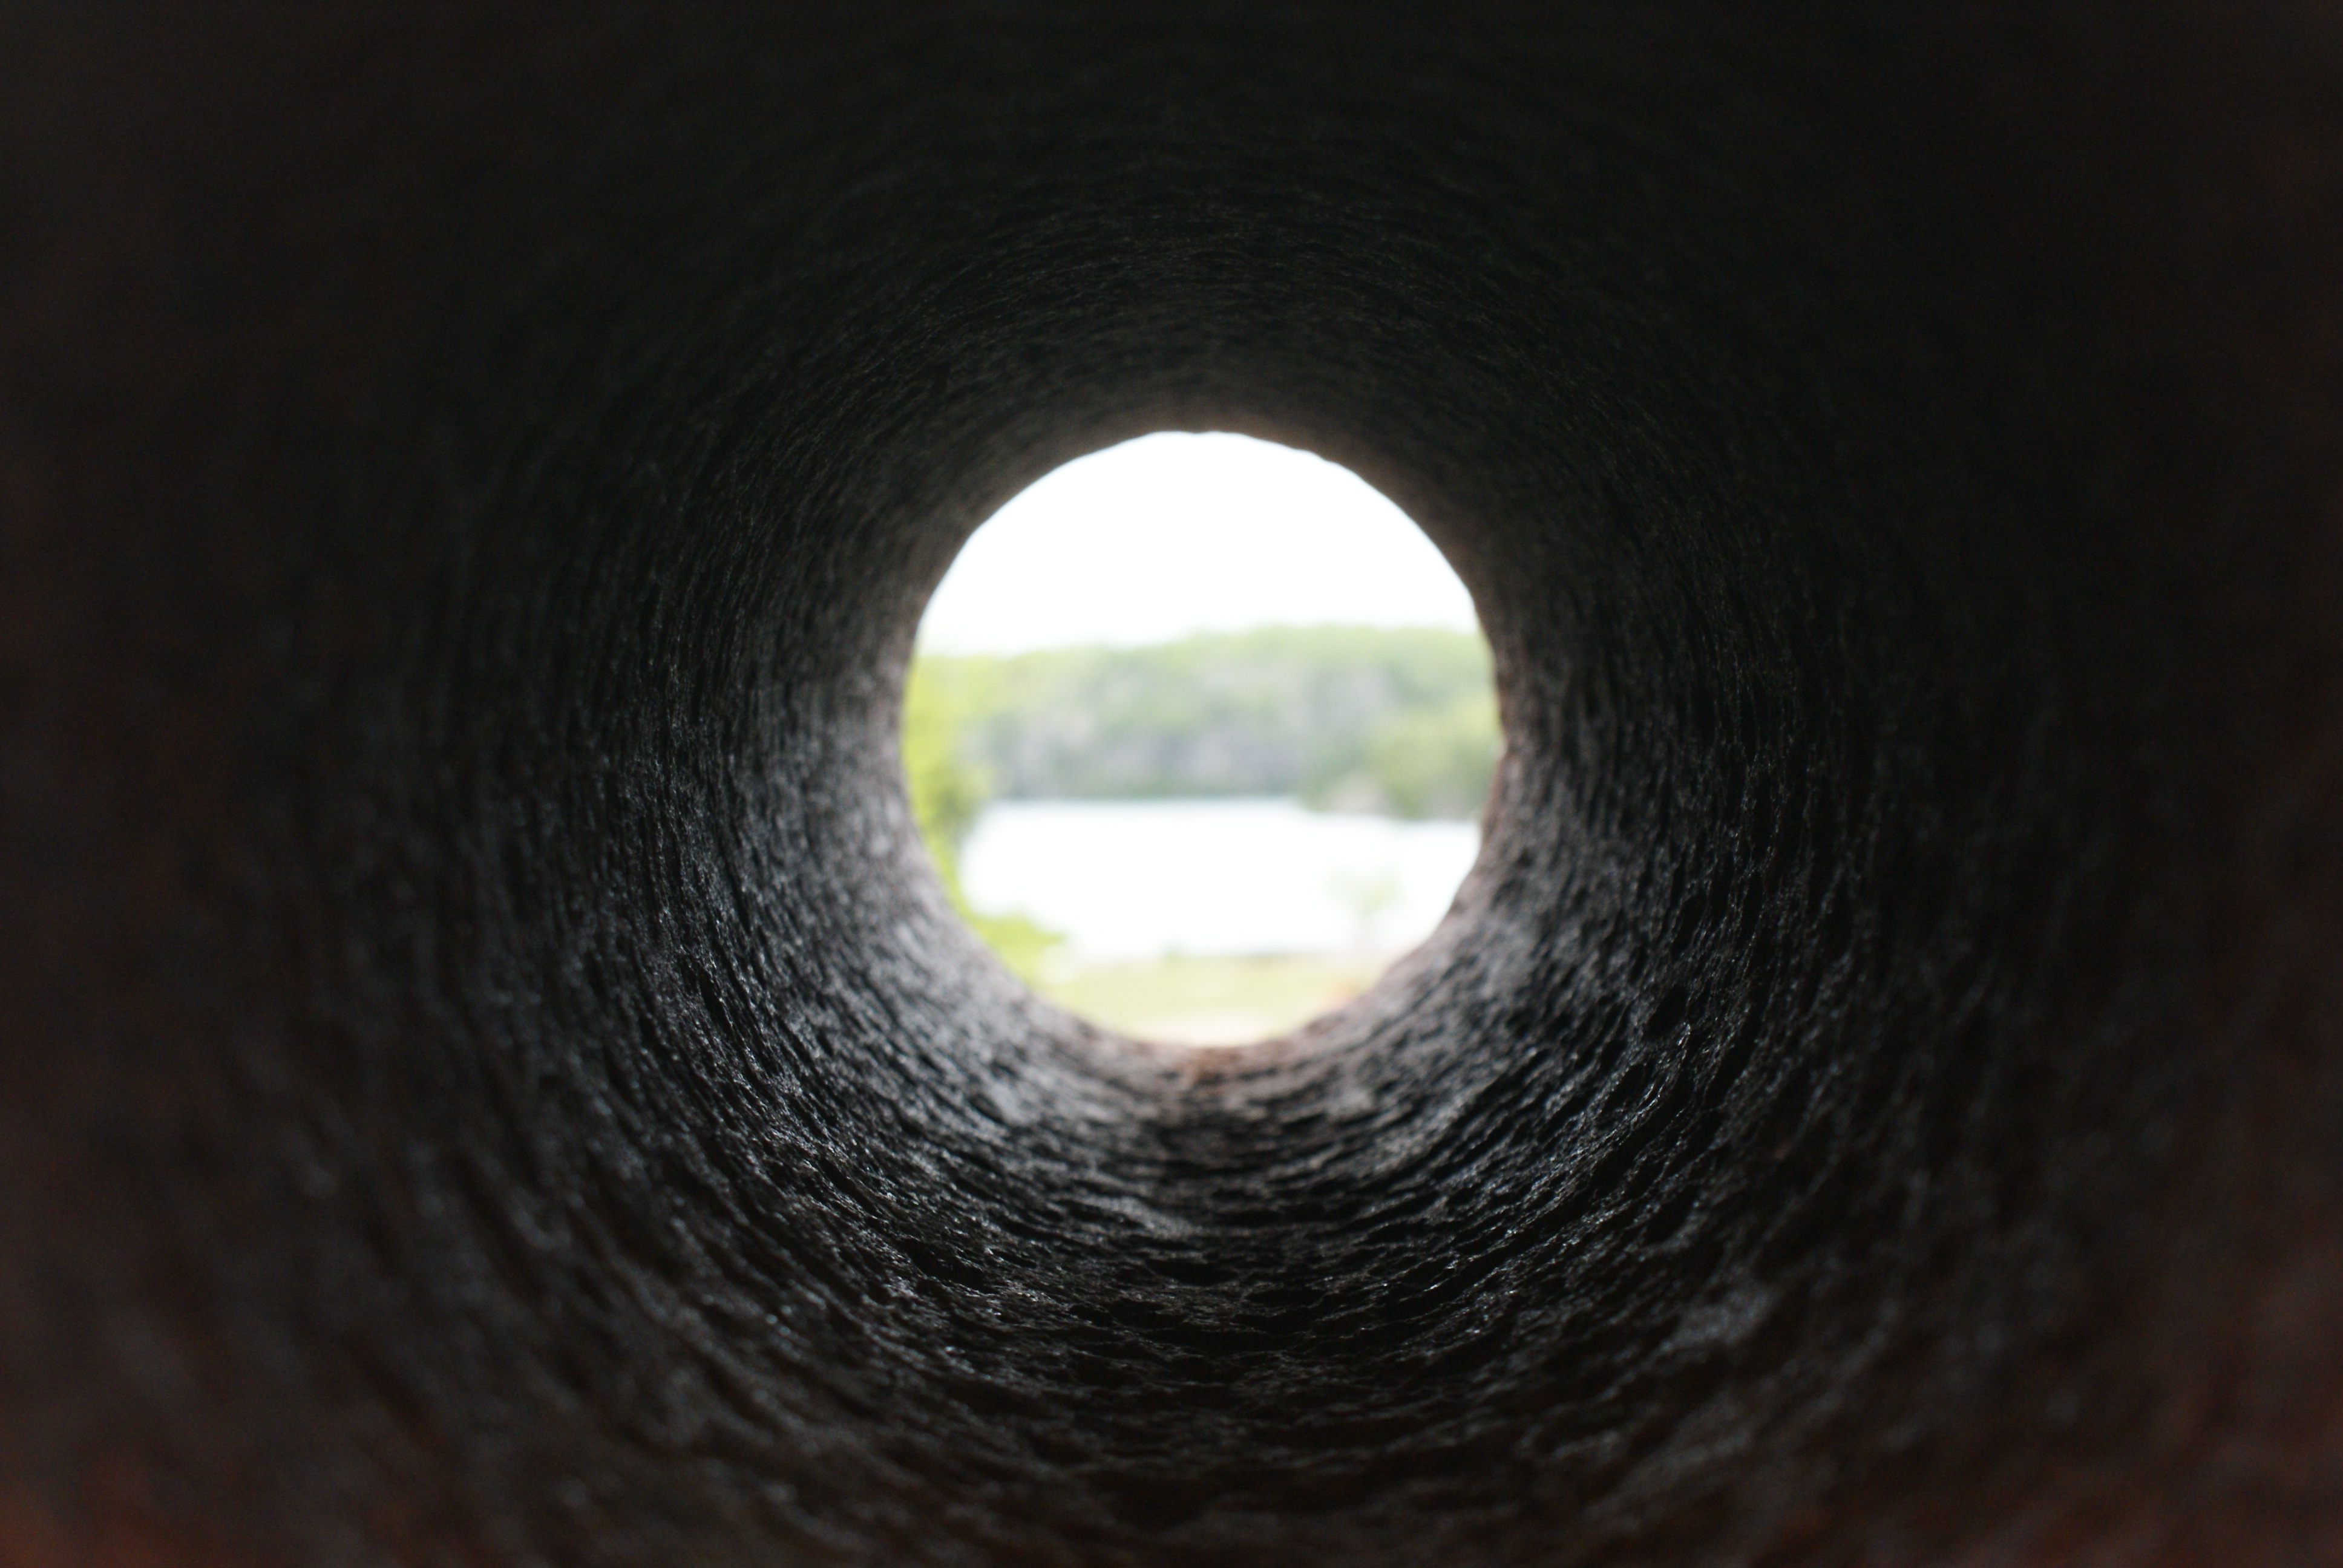
light, photography, tube, tunnel, dark, green, black, circle, close up, human body, iris, eye, organ, macro photography